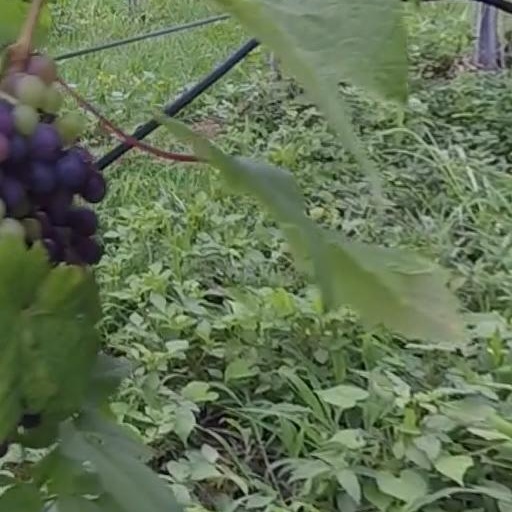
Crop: grape